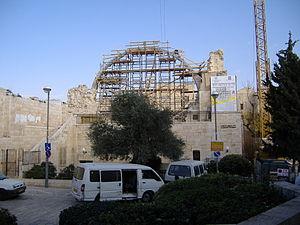
Le Quartier juif est l'un des quatre quartiers traditionnels de la vieille ville de Jérusalem. Il est dans la partie sud-est des murailles de la ville et s'étend depuis la Porte de Sion au sud puis longe le quartier arménien à l'ouest jusqu'au Cardo au nord et jusqu'au mur Occidental et au mont du Temple à l'est.
La synagogue Hourva hébreu : בית הכנסת החורבה Beit ha-Knesset ha-Hourva, « la synagogue de la ruine », aussi connue sous le nom de Hourvat Rabbi Yehouda he-Hassid, située dans le quartier juif de la vieille ville de Jérusalem, était le site de la principale synagogue ashkénaze jusqu'en 1948.